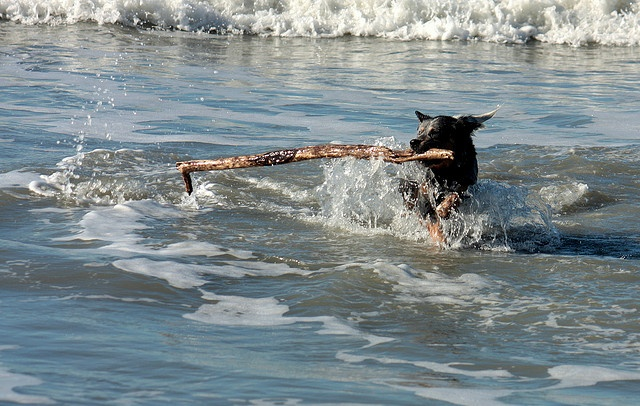
A dog fetches a large stick despite the ocean waves crashing near the shore.
A dog fetching a stick in rolling waves.
dog with a stick in it's mouth heading in from ocean surf
A small dog with a wooden branch in the water.
A dog holding a large branch in it's mouth.